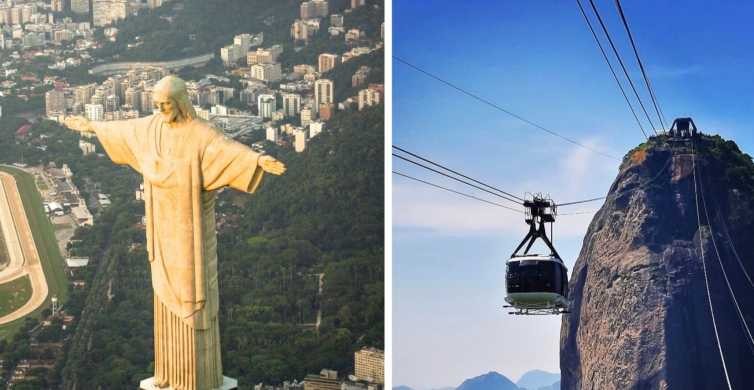
Landmark: Christ the Reedemer